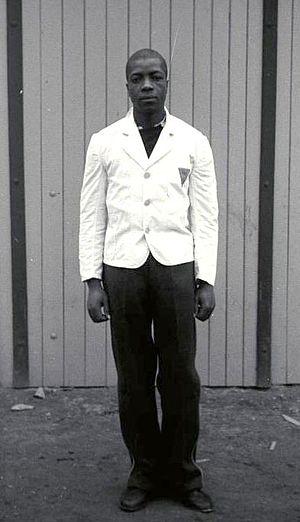
Carlos Greykey, Equato-guinéen né à Barcelone de parents originaires de Fernando Po. Combattant avec les Républicains espagnols, réfugié en France, puis capturé sur le front, il est déporté à Mauthausen dont il reviendra.